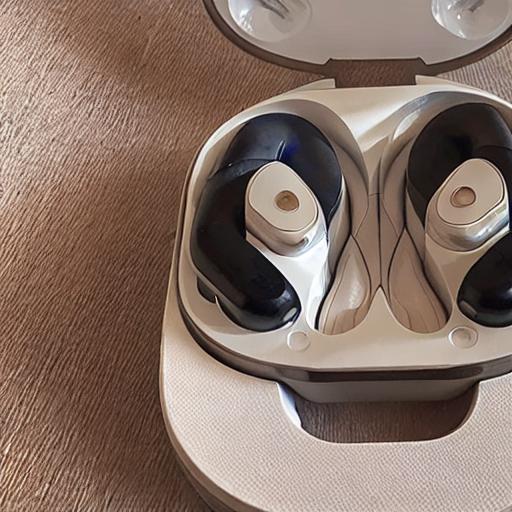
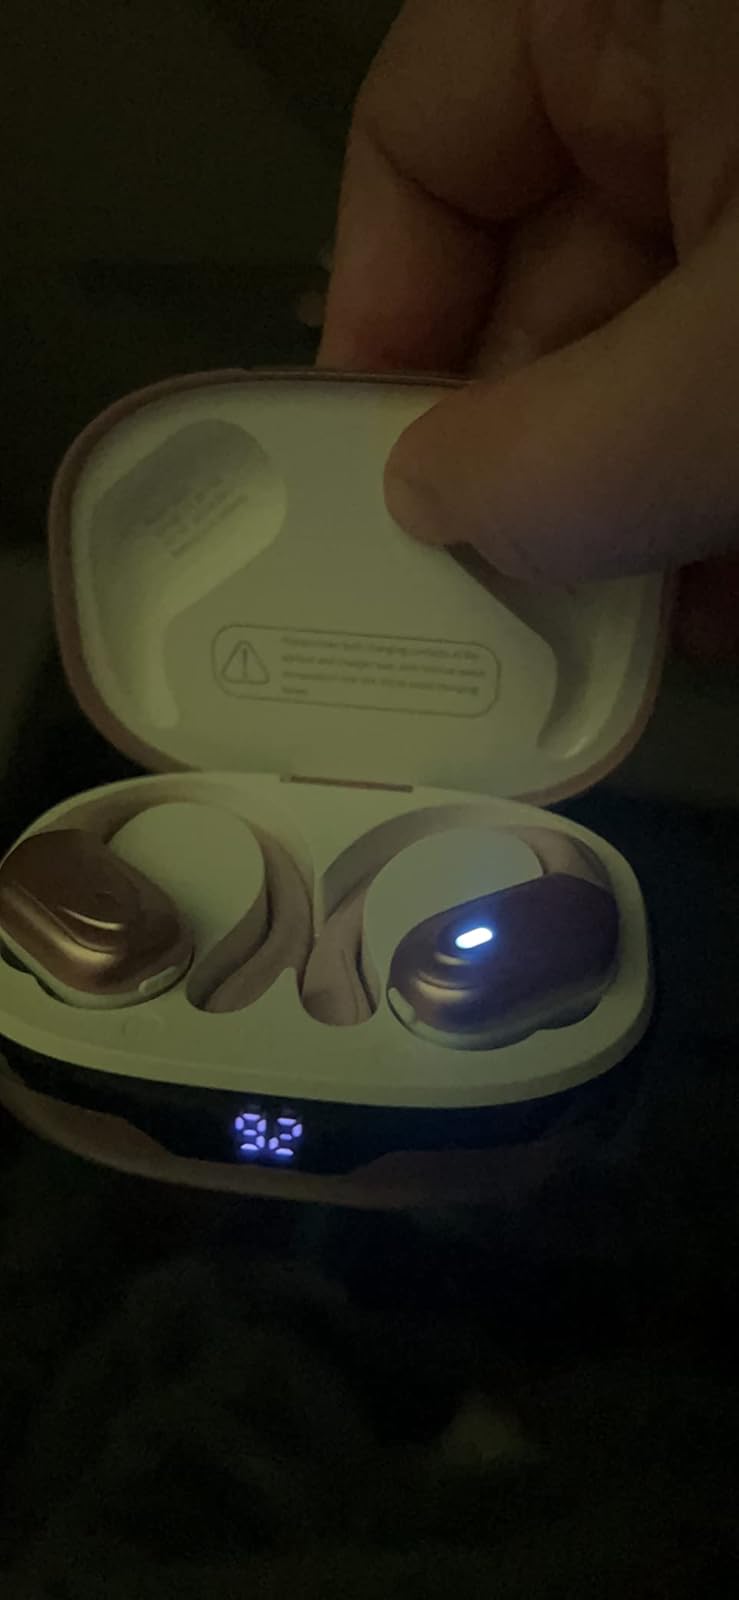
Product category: earbuds
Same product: no